Inflatable boat

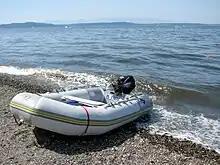
A PVC inflatable boat on a beach

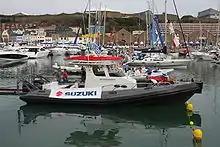
A modern, specialized rigid inflatable boat

An inflatable boat is a lightweight boat constructed with its sides and bow made of flexible tubes containing pressurised gas. For smaller boats, the floor and hull are often flexible, while for boats longer than , the floor typically consists of three to five rigid plywood or aluminium sheets fixed between the tubes, but not joined rigidly together. Often the transom is rigid, providing a location and structure for mounting an outboard motor.